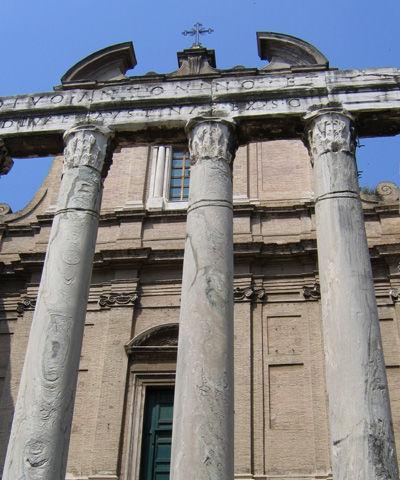
Weather: sun or clear